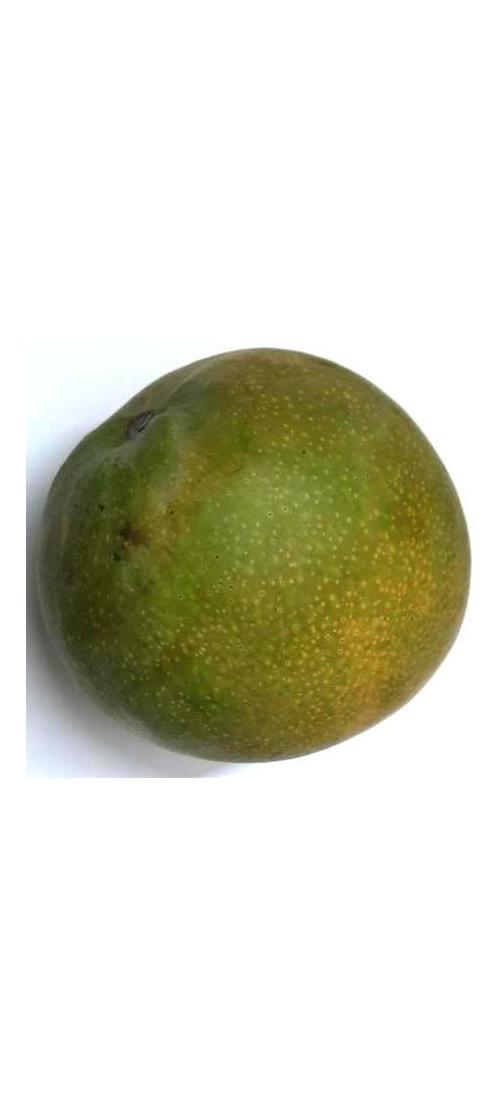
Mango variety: Bari-4